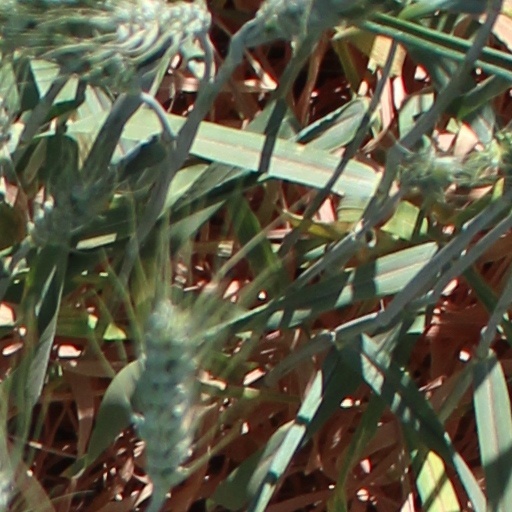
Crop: wheat